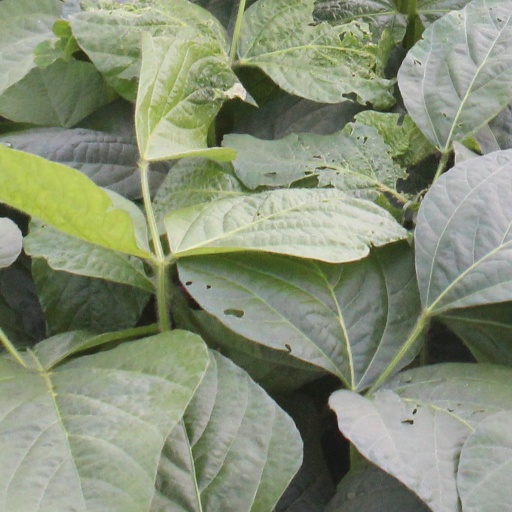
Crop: soybean